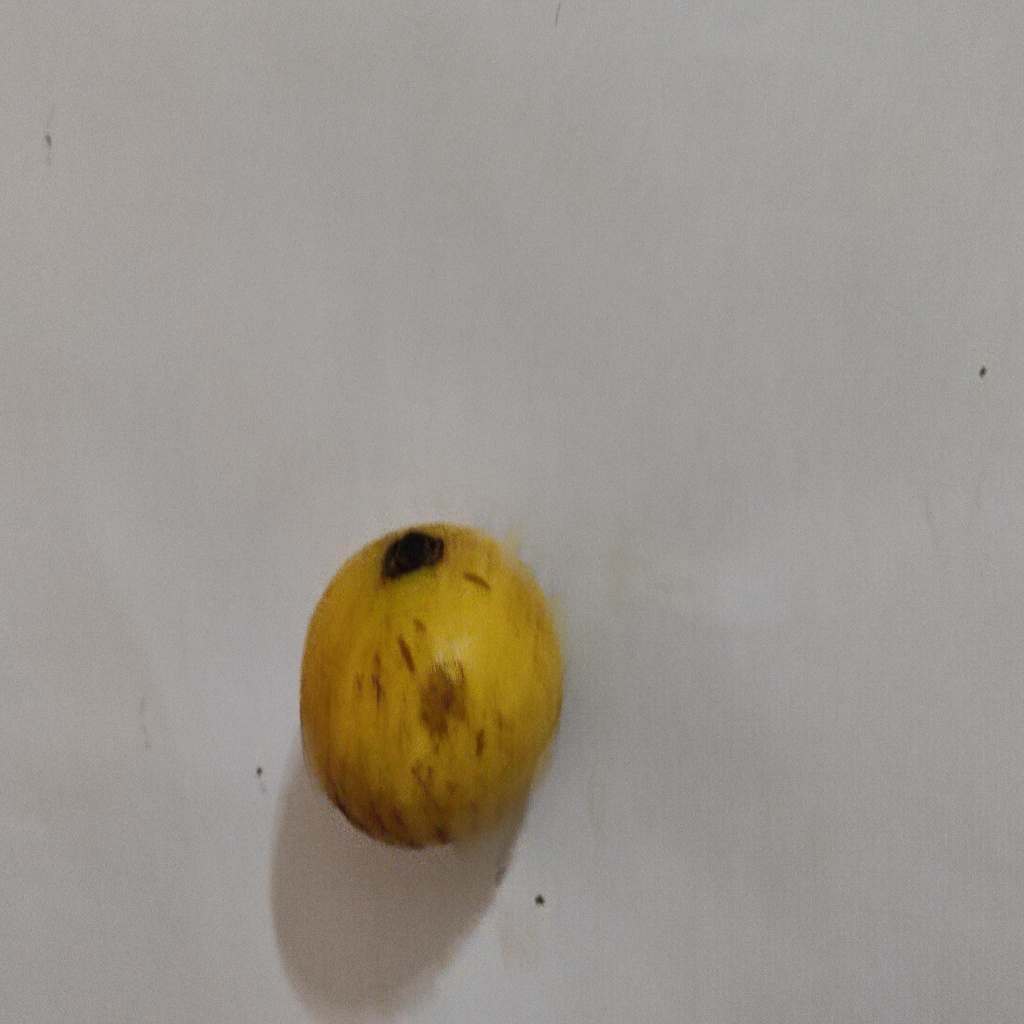
Crop: guava
Quality class: Class_B